Victor Ambrus

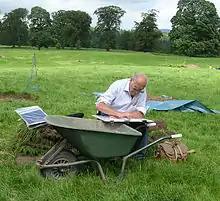
Ambrus at work on a "Time Team" shoot

Victor Ambrus (born László Győző Ambrus, 19 August 1935 – 10 February 2021) was a Hungarian-born British illustrator of history, folk tales, and animal story books. He also became known from his appearances on the Channel 4 television archaeology series "Time Team", on which he visualised how sites under excavation may have once looked. Ambrus was an Associate of the Royal College of Art and a Fellow of both the Royal Society of Arts and the Royal Society of Painters, Etchers and Engravers. He was also a patron of the Association of Archaeological Illustrators and Surveyors up until its merger with the Institute for Archaeologists in 2011.